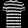
Label: T - shirt / top